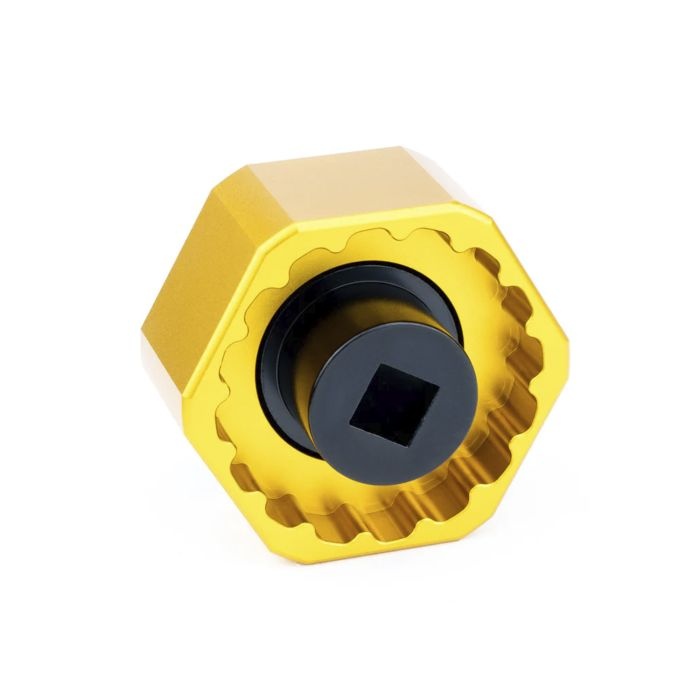
Enduro bearings bottom bracket pro cup - 44mm - 16 splines - bsa24 (shimano fc-32)
Brand: ENDURO BEARINGS
Category: Sporting Goods > Outdoor Recreation > Cycling > Bicycle Parts > Bicycle Drivetrain Parts > Bicycle Bottom Brackets